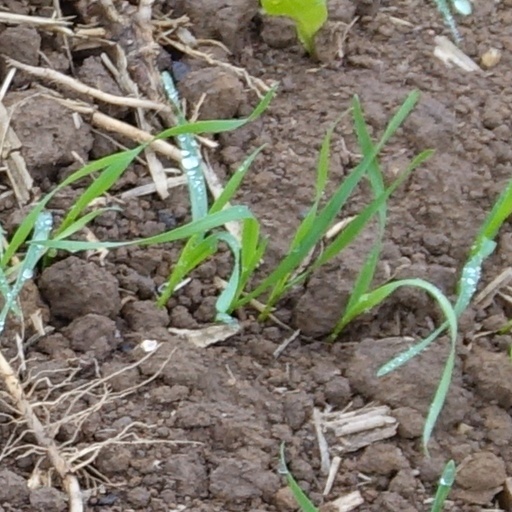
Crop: wheat